Wuhan Nationalist government

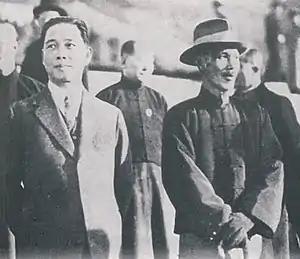
Wang Jingwei and Chiang Kai-Shek in 1926

Chiang Kai-shek, who had been Commander-in-Chief of the KMT military since the Canton Coup in March 1926, opted to stay at his military headquarters in Nanchang. He did not want to become involved in the politics at Wuhan, instead preferring to focus on the conquest of the rest of China while maintaining his independence from other KMT leaders. In January 1927, violent protests broke out in the British concession at Hankou, resulting in its evacuation by the British and handover to the Chinese. Under such an atmosphere the leftists expanded control over the Kuomintang government in the Third Plenary Session of the Second Central Committee of Kuomintang. The party congress elected a majority of communists and leftists into the central committees, and therefore strengthened the Soviet hold on the party at the expense of Chiang Kai-shek. Areas under Wuhan's control, such as Changsha, were plastered with propaganda posters with slogans including: "Communism is the heart of China", "Foster the mother country of the proletariat — Soviet Russia", and "China and Russia are one". At the same time, Chiang was arresting communists as he advanced downstream the Yangtze River. It was widely suspected that the Chinese Communist Party and Soviet advisors in the Wuhan government used anti-imperialist and anti-foreign sentiments to instigate violent confrontations with foreign militaries in the Nanjing incident to strengthen the communists while simultaneously damaging the right-wing faction of the Kuomintang.